Władysław Marconi

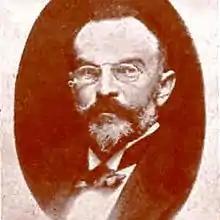
Władysław Marconi

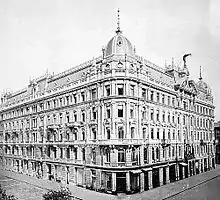
The Office of the Credit Company "Russia" in Warsaw

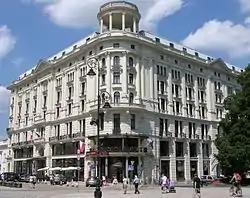
Hotel Bristol in Warsaw's Krakowskie Przedmieście

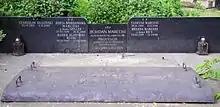
The tomb of the Marconi family at the Protestant Reformed Cemetery in Warsaw.

Władysław Marconi (29 February 1848 in Warsaw - 4 June 1915 in Warsaw) – was a Polish architect and son of Enrico Marconi and Margaret Heiton, who came from a Scottish family settled in Poland. He was raised by his mother as a Calvinist.